Jil Sander (company)

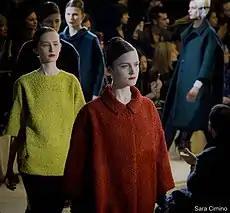
Jil Sander Fall 2011 Ready-to-Wear, designed by Raf Simons

The company went public and was listed on the Frankfurt stock exchange in 1989; in the process, Sander herself sold a one-third ownership for $56 million while retaining control over the voting shares. Also in 1989, the company established a manufacturing site in Ellerau, near Hamburg.